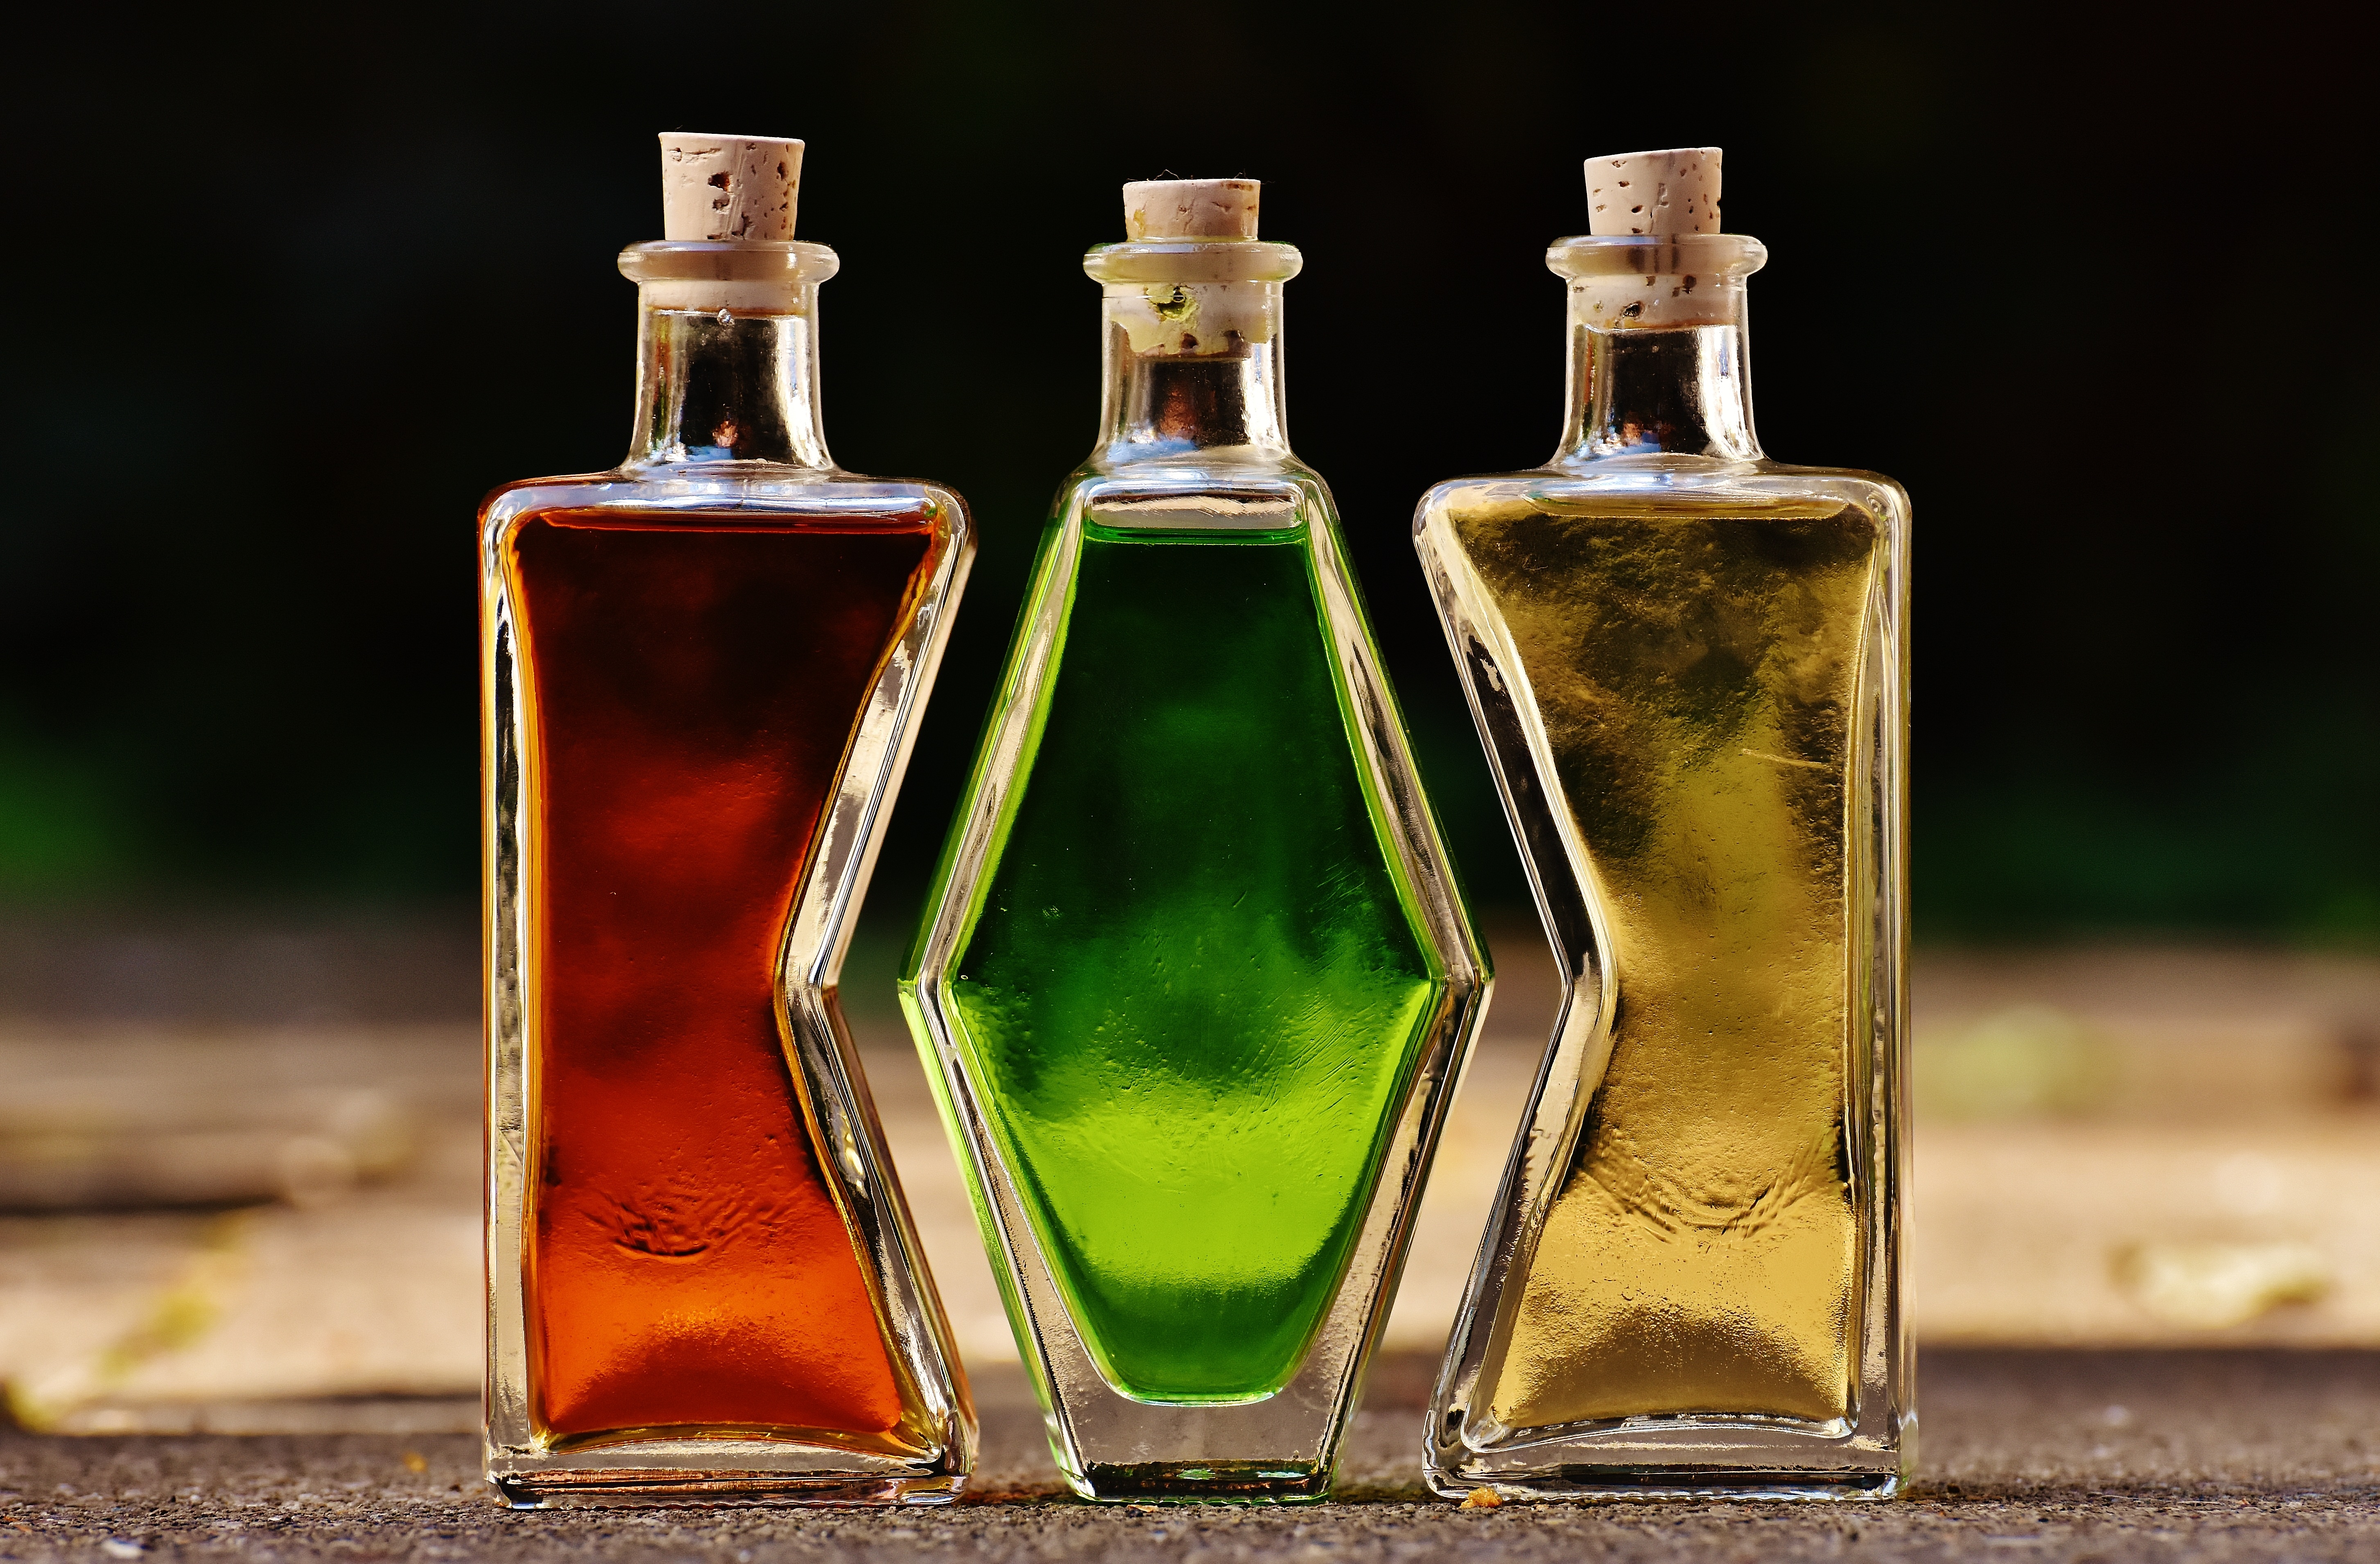
glass, drink, bottle, tableware, alcohol, wine bottle, glass bottle, three, bottles, beer bottle, perfume, beverages, form, matching, distilled beverage, drinkware